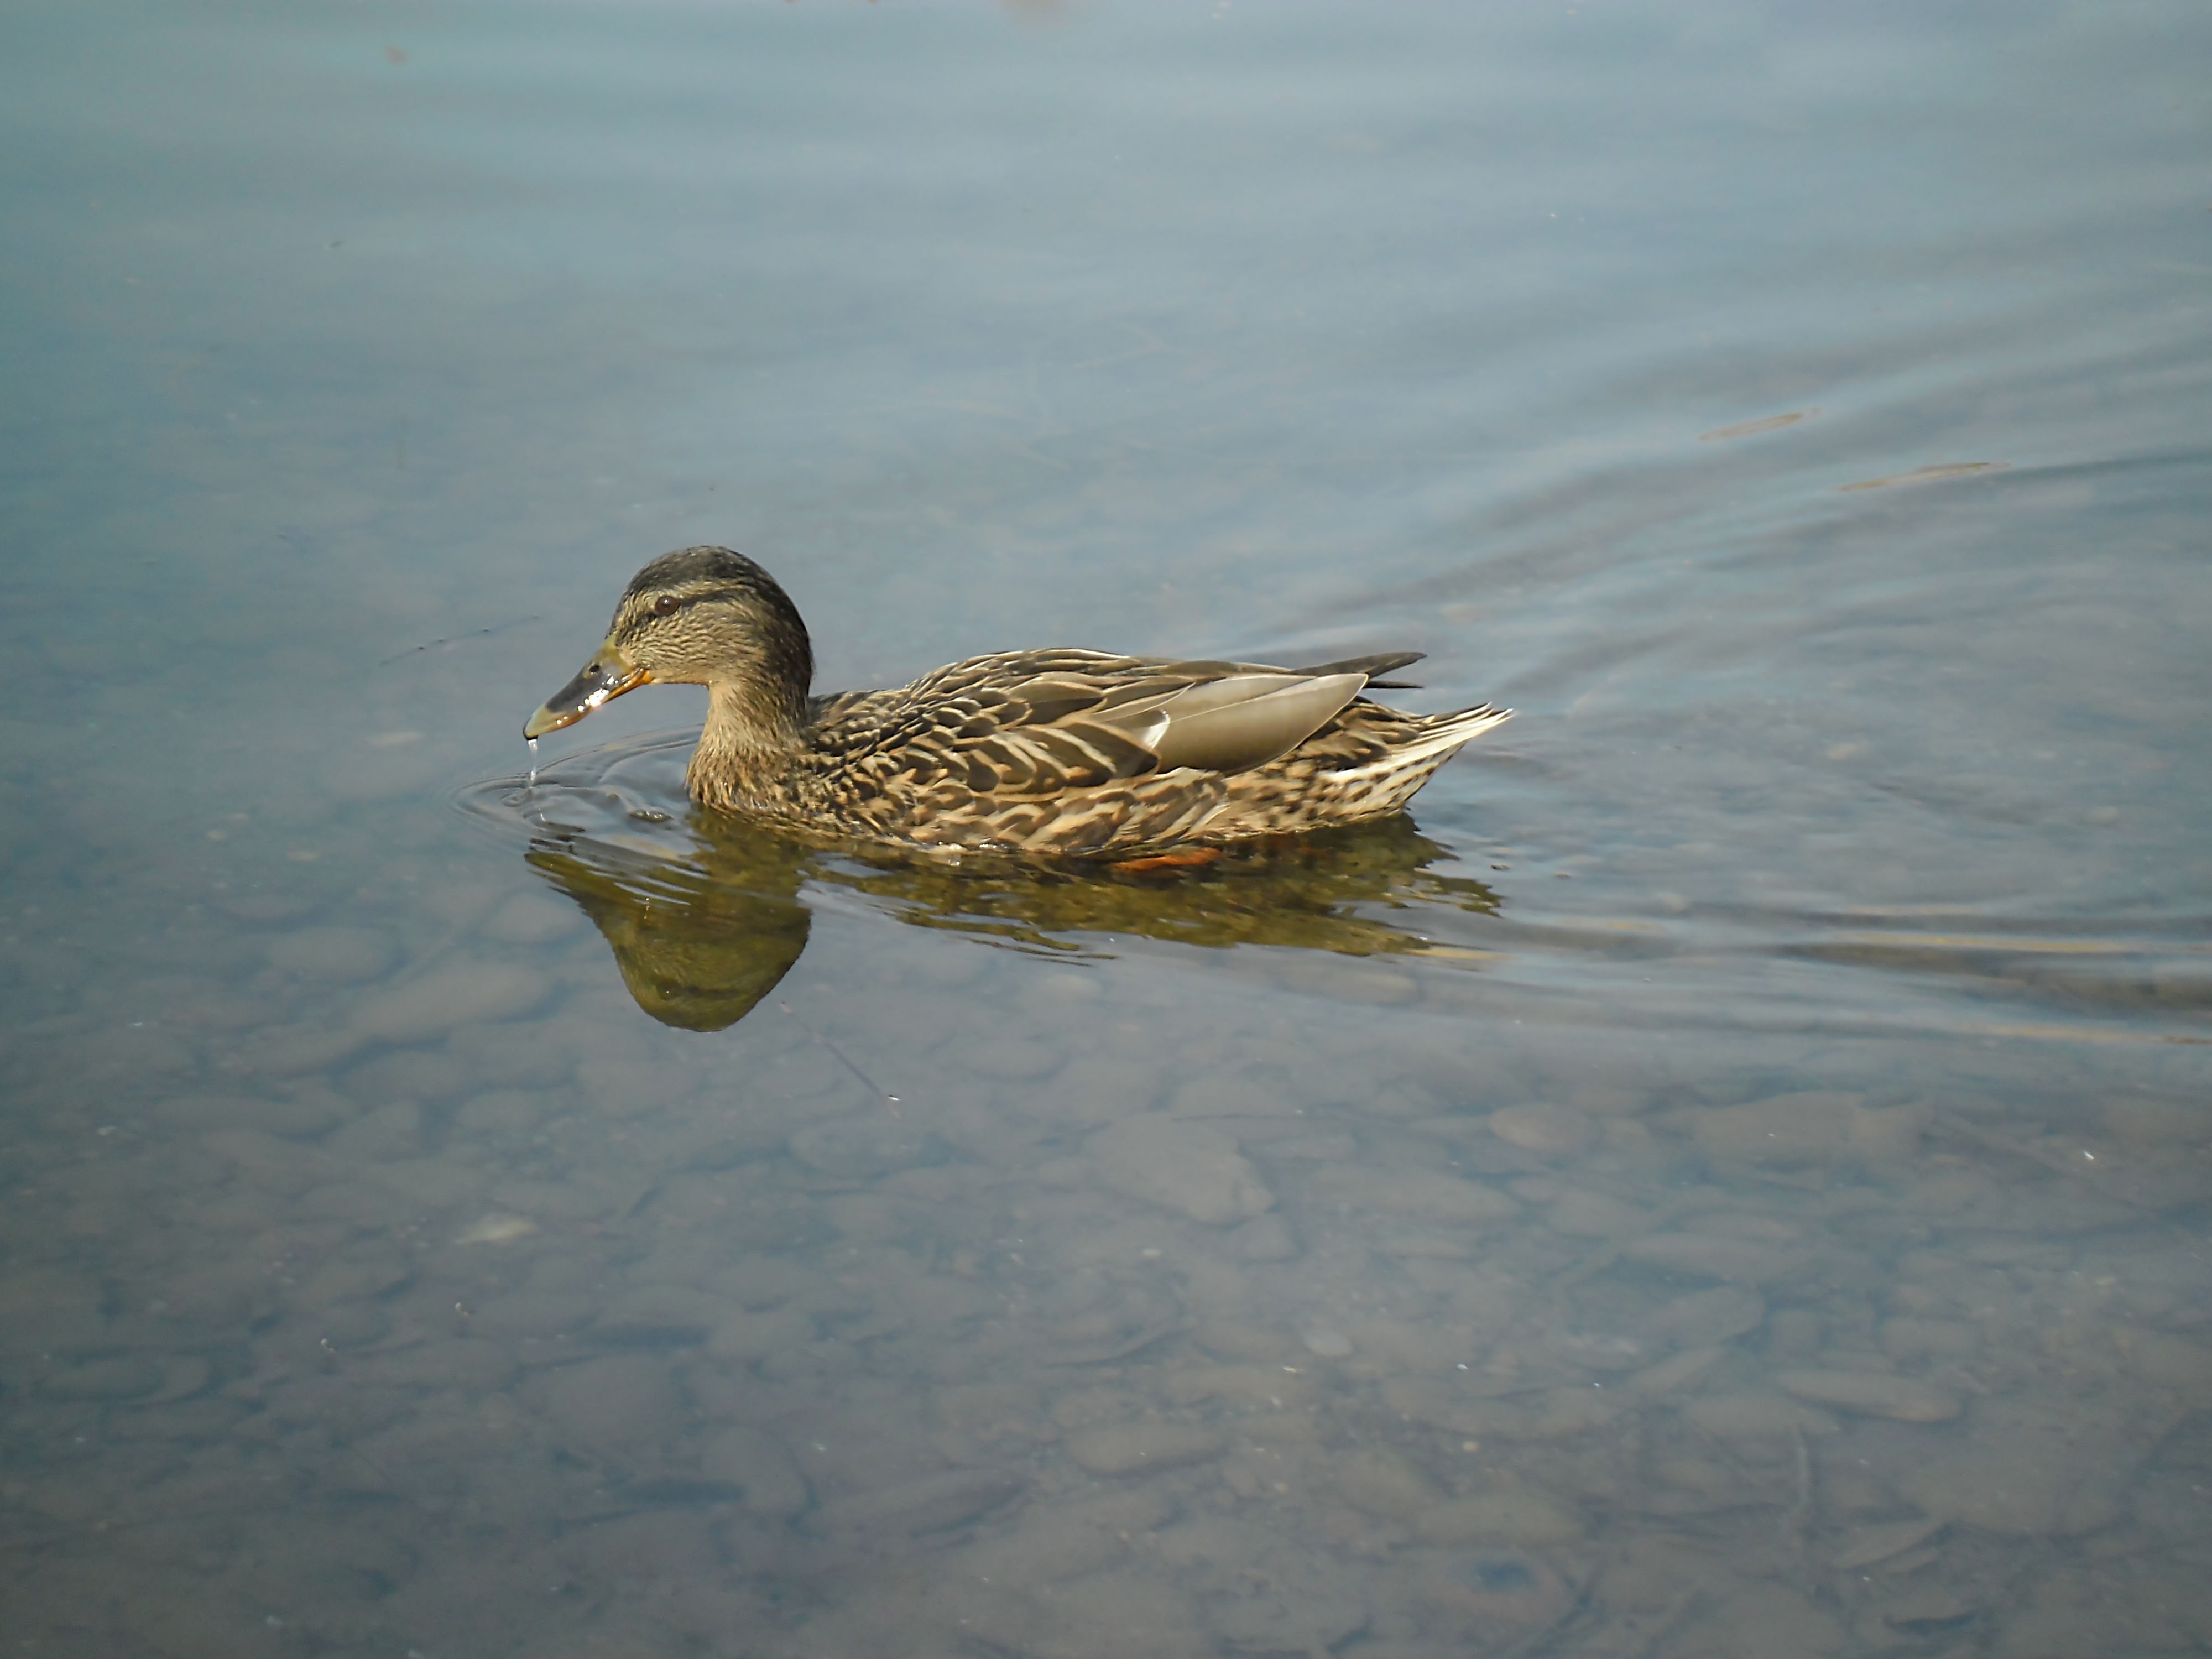
sea, water, nature, bird, wing, animal, pond, wildlife, wild, reflection, beak, fauna, wild animal, duck, vertebrate, waterfowl, water bird, mallard, shorebird, water surface, mallard duck, ducks geese and swans